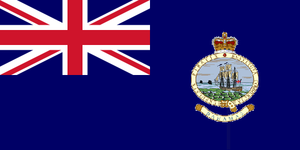
L'équipe des Bahamas de football est une sélection des meilleurs joueurs bahaméens sous l'égide de la Fédération des Bahamas de football.
Cet article présente l'évolution des différents drapeaux nationaux, par continent, sous la forme de frises chronologiques.